Sprite (manga)

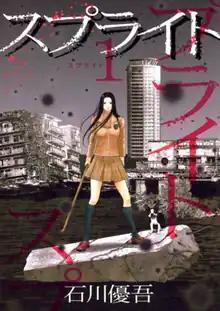
First volume cover

is a Japanese manga series written and illustrated by Yūgo Ishikawa. It was serialized in Shogakukan's manga magazine "Big Comic Superior" from April 2009 to April 2015, with its chapters collected in fifteen volumes.